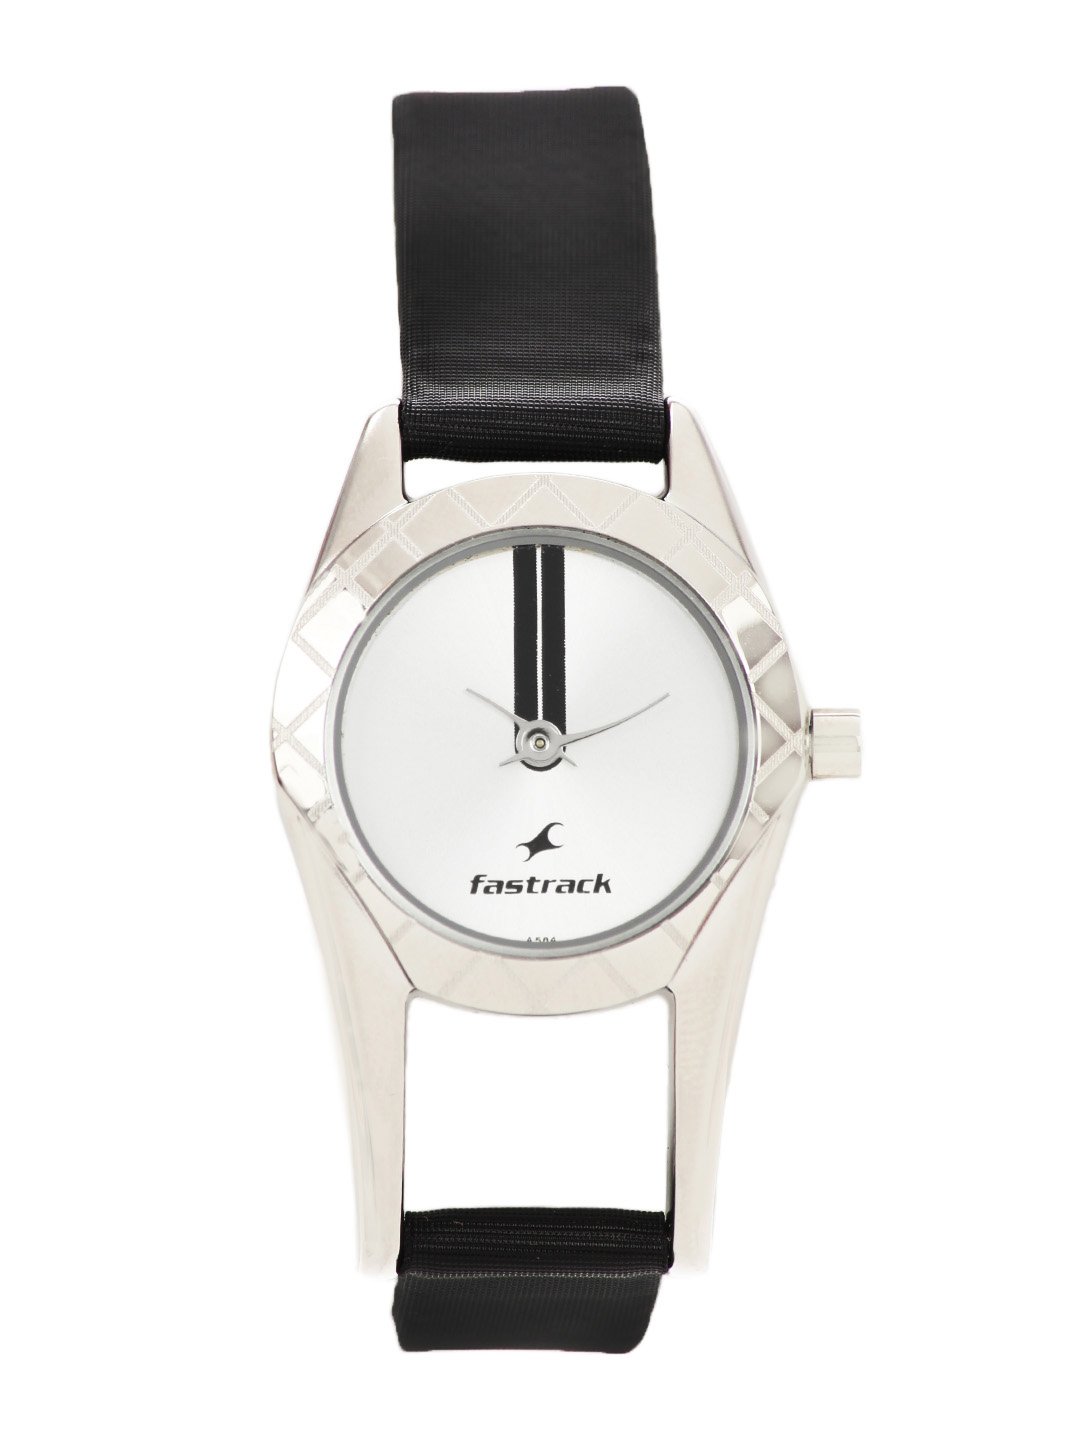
Fastrack Women Sliver Dial Watch
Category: Accessories / Watches / Watches
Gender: Women
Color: Silver
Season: Winter 2016
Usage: Casual